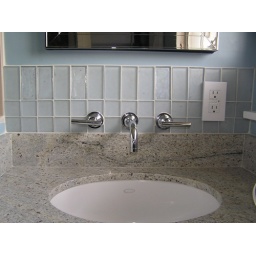
Purist wall mounted faucet over glass tiles